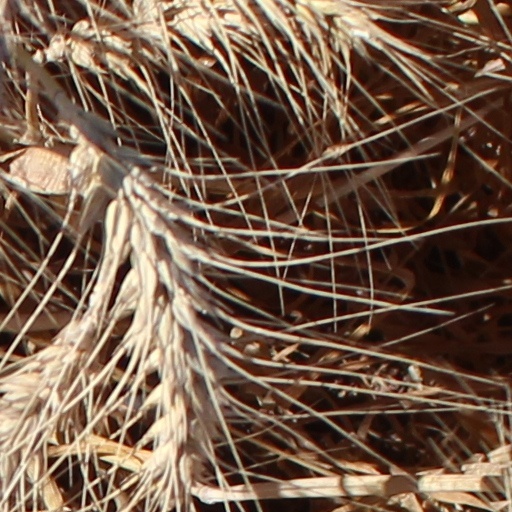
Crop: wheat